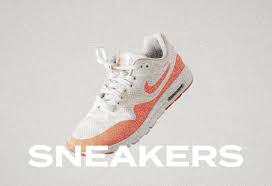
Label: Sneaker